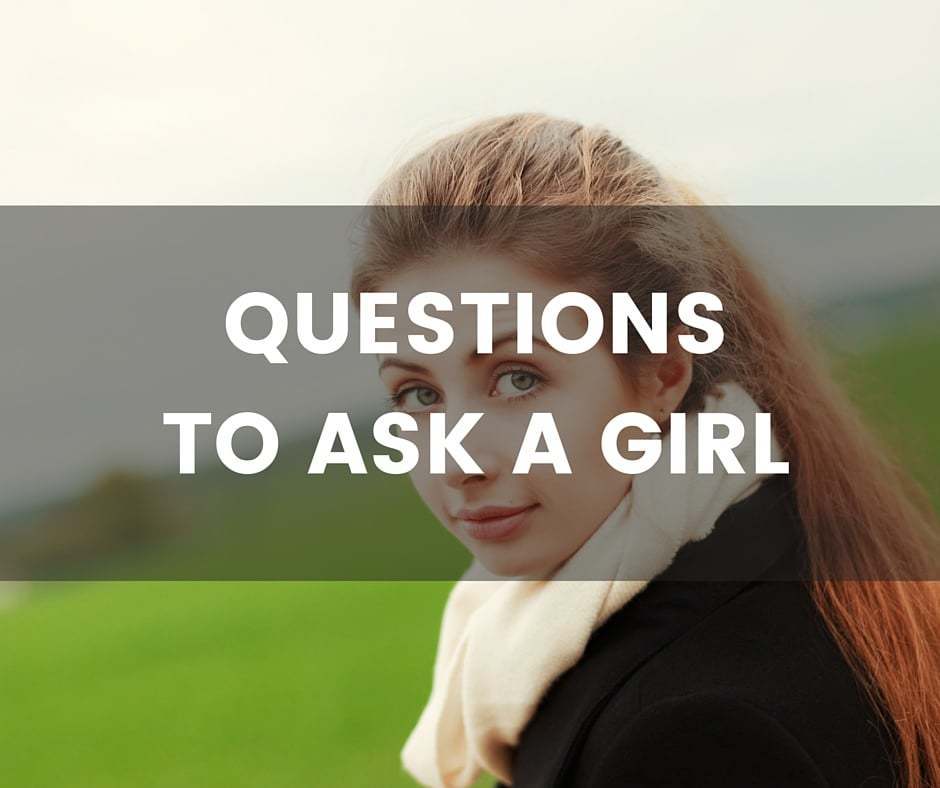
Gender: women